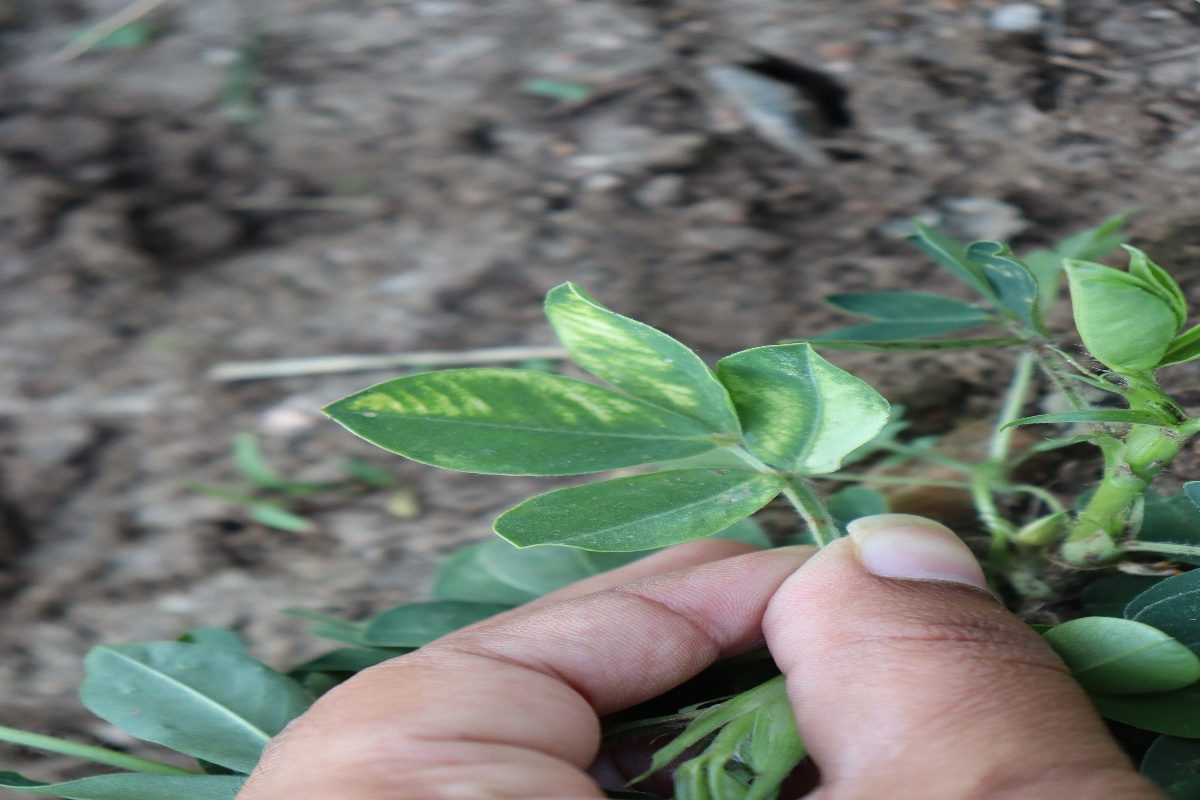
Label: early_leaf_spot